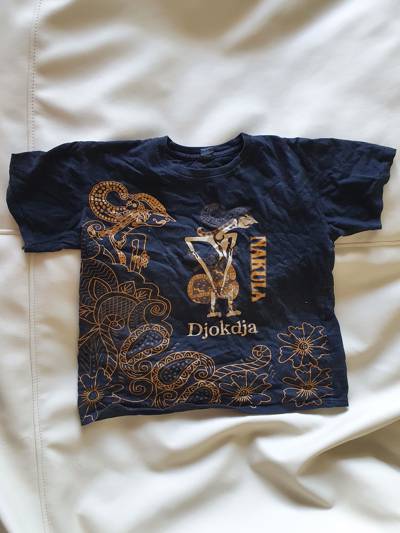
Waste category: clothes